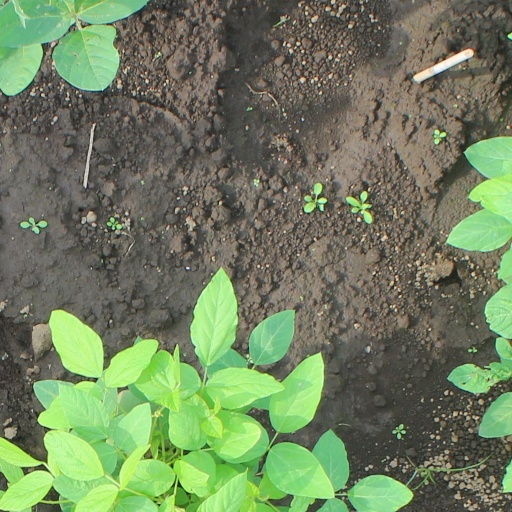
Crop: soybean